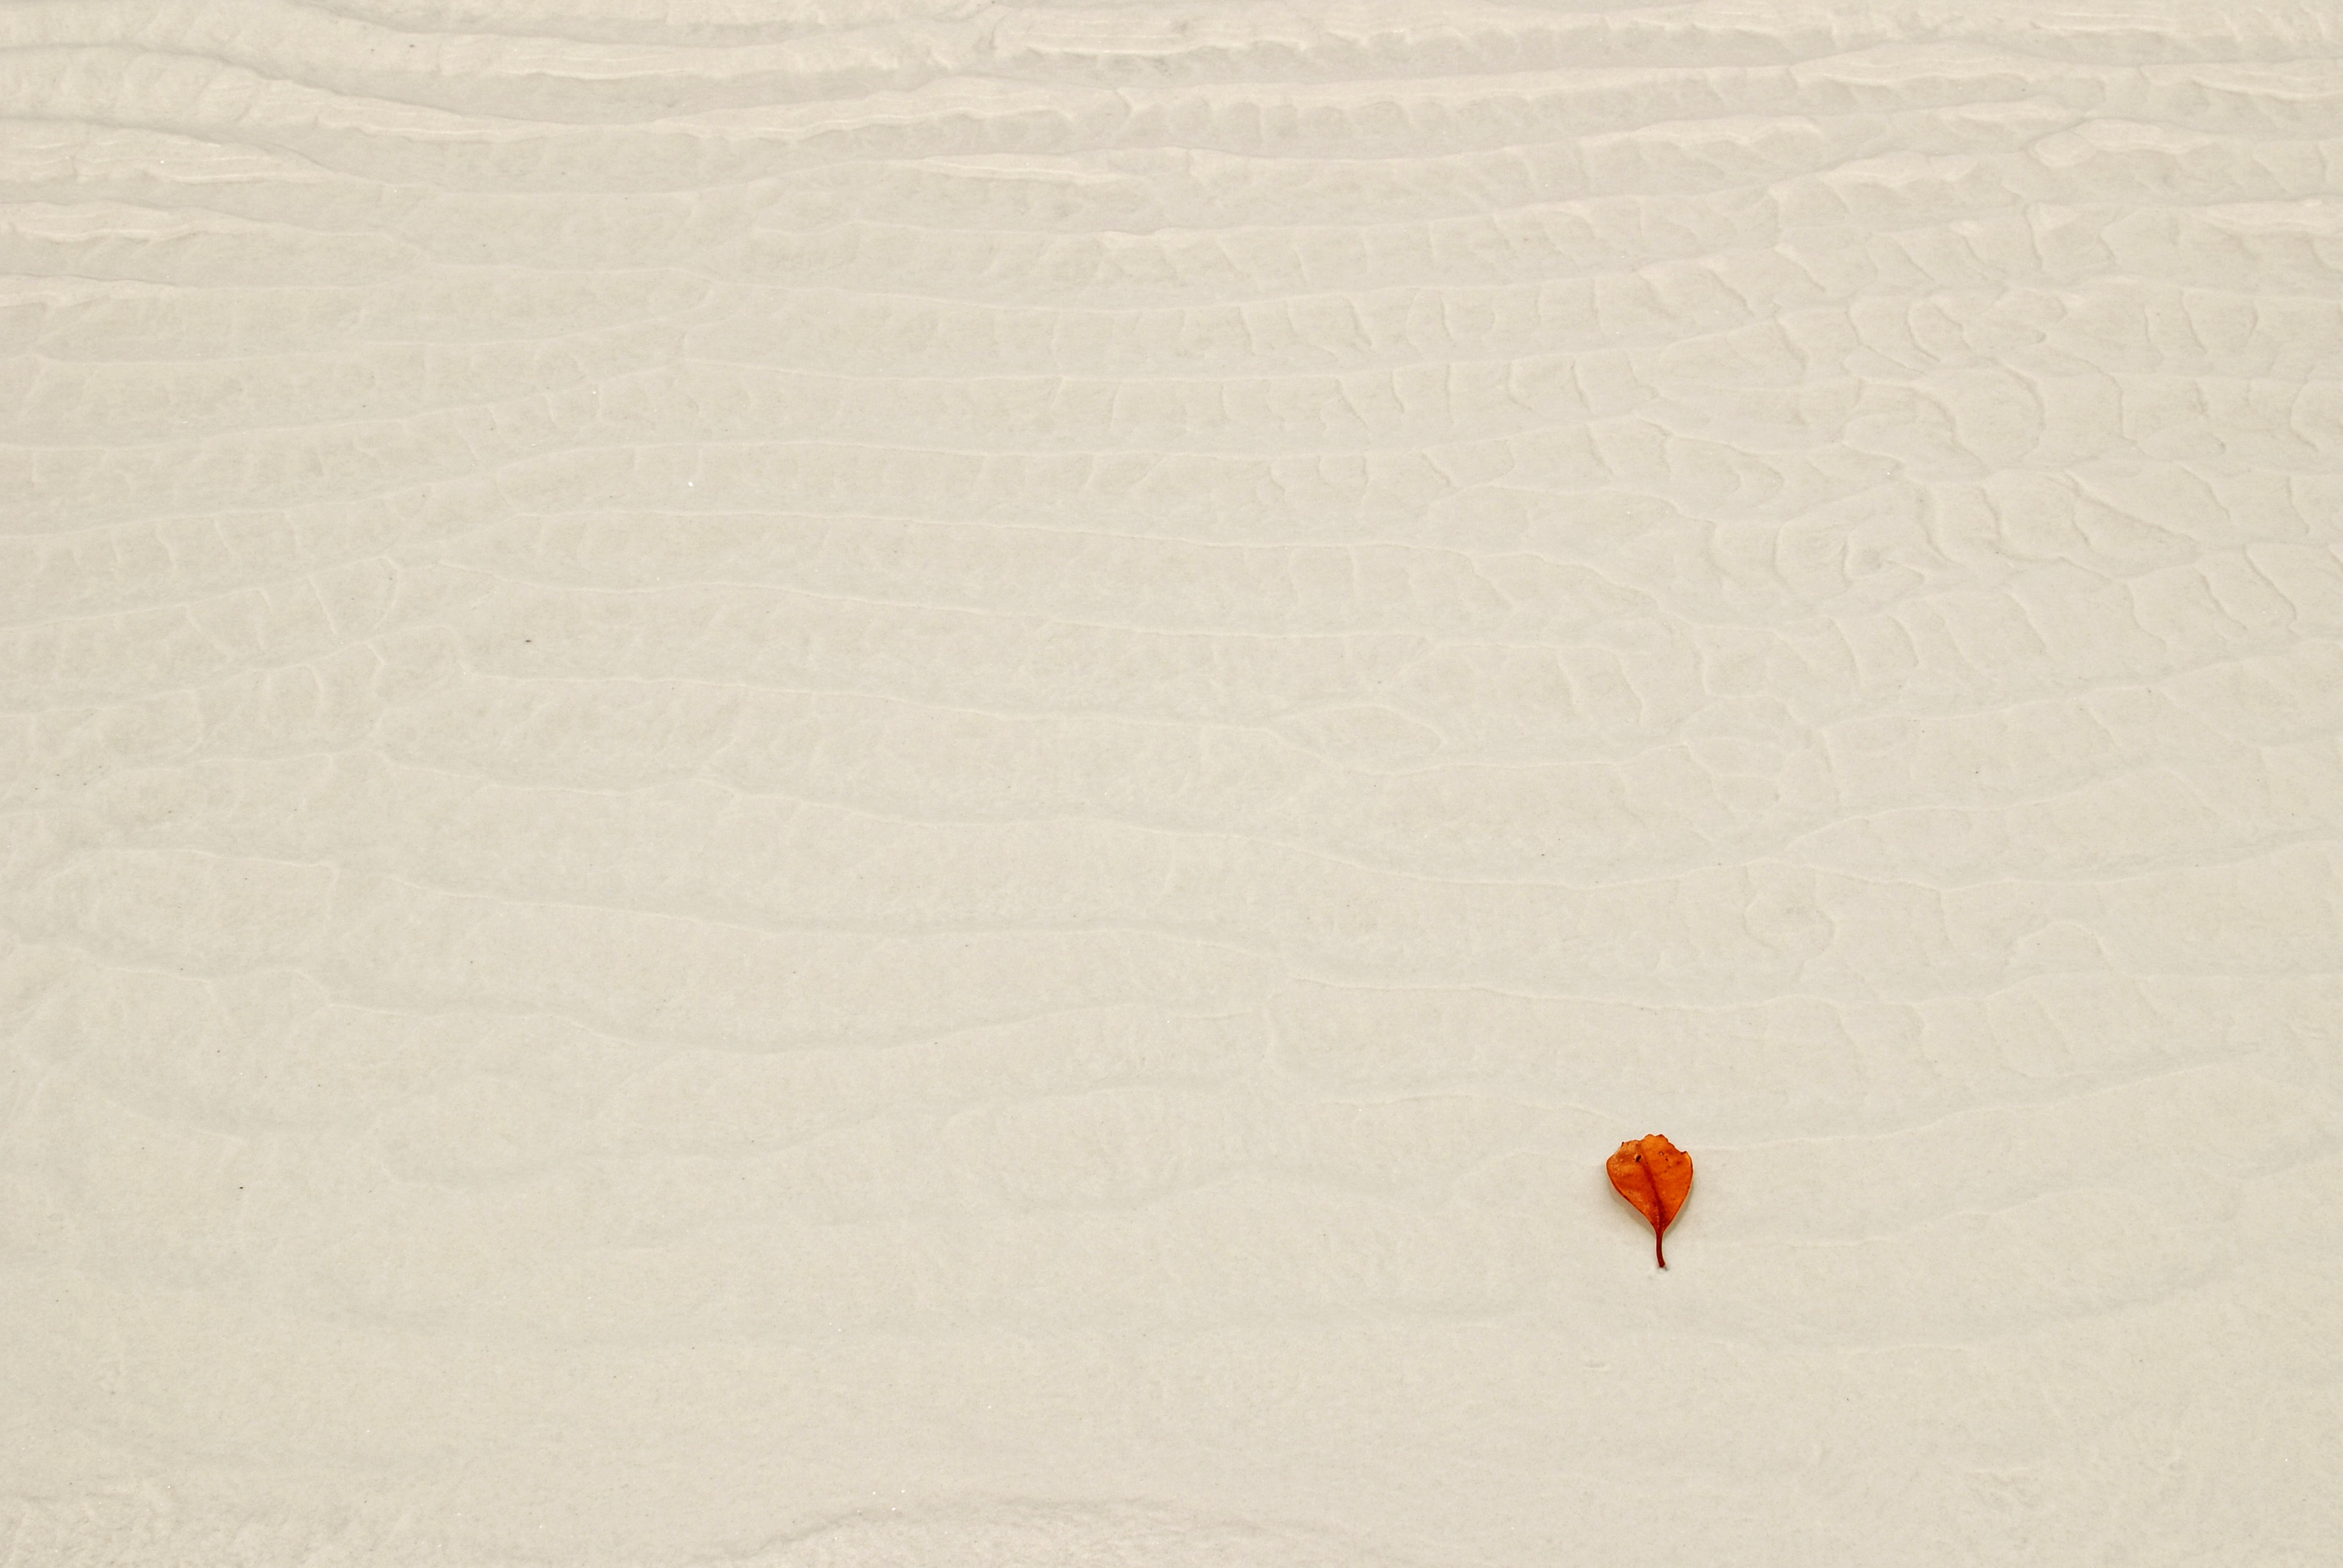
sand, wing, wood, leaf, ripple, line, material, drawing